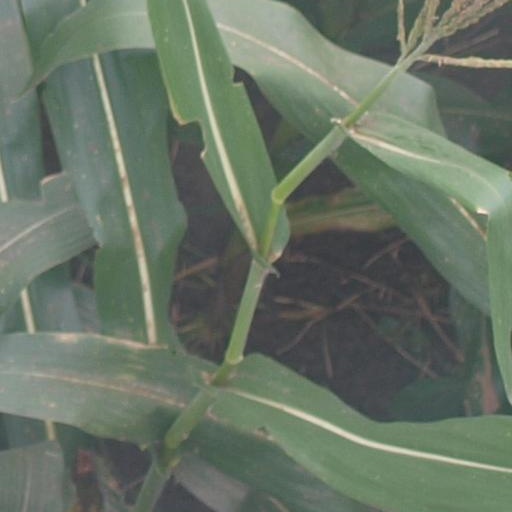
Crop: maize; corn